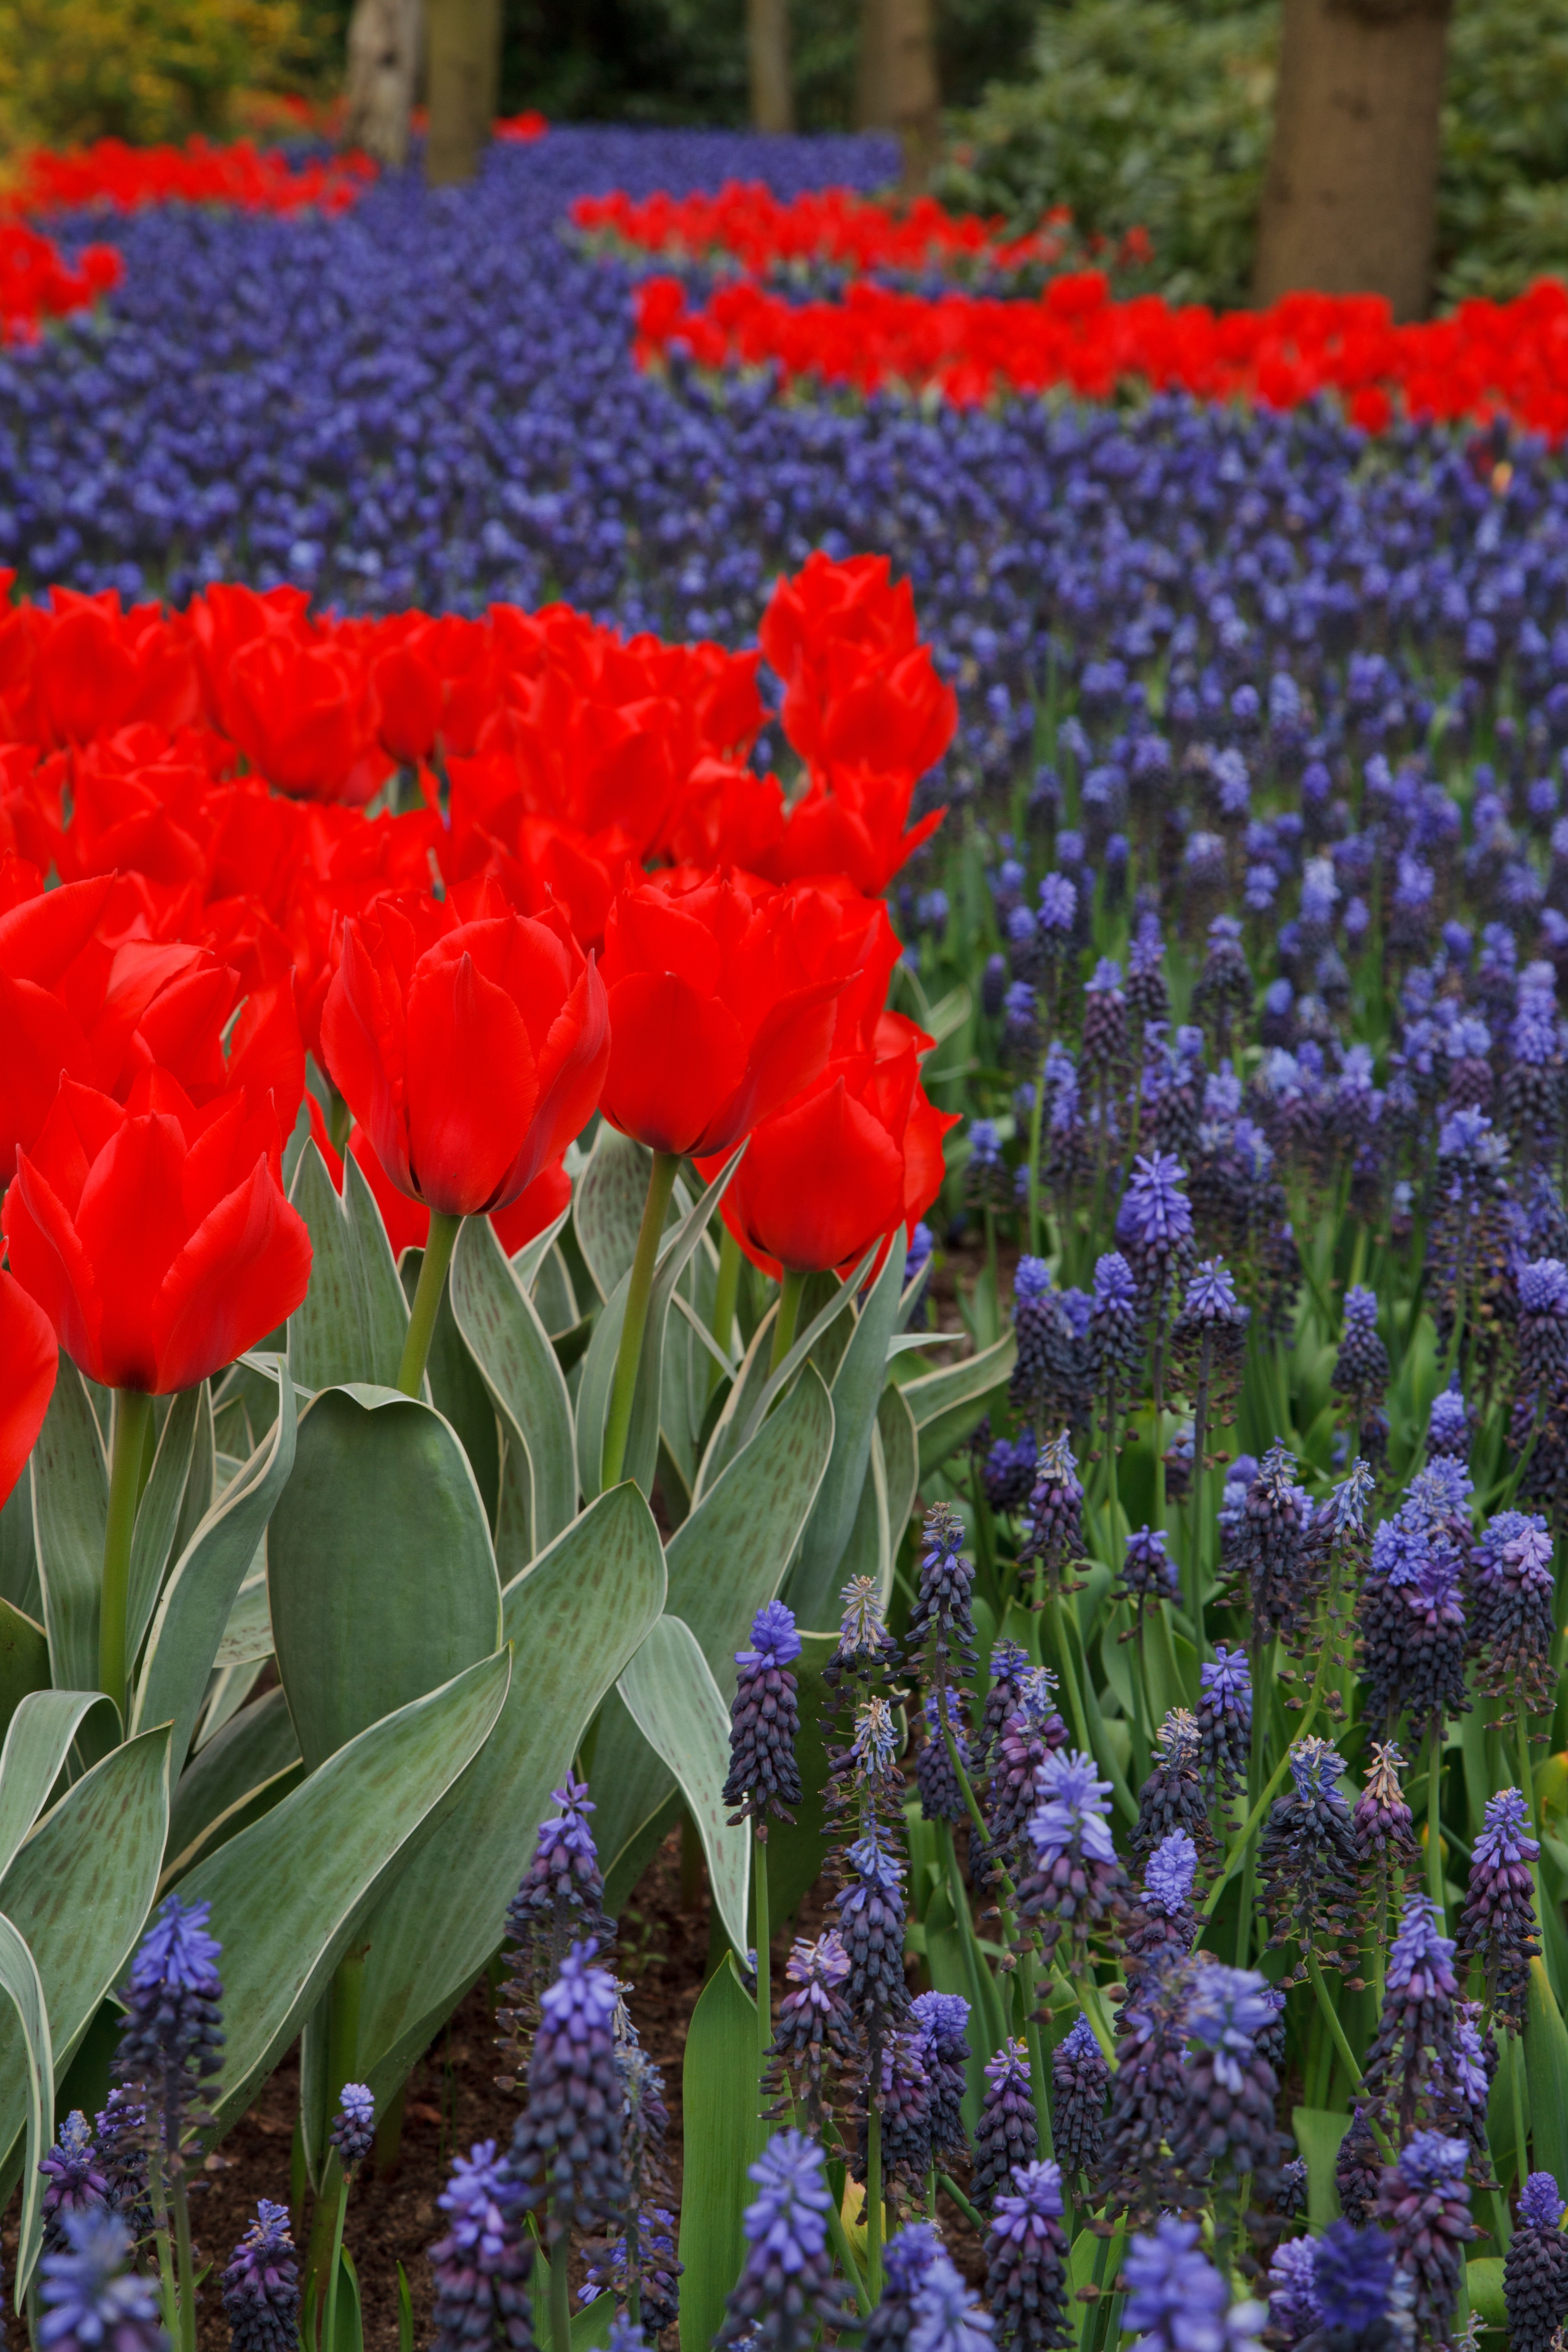
nature, plant, grape, field, flower, bloom, tulip, spring, red, park, botany, blooming, blue, garden, flora, holland, netherlands, dutch, beautiful, tulips, hyacinth, flowering plant, annual plant, land plant